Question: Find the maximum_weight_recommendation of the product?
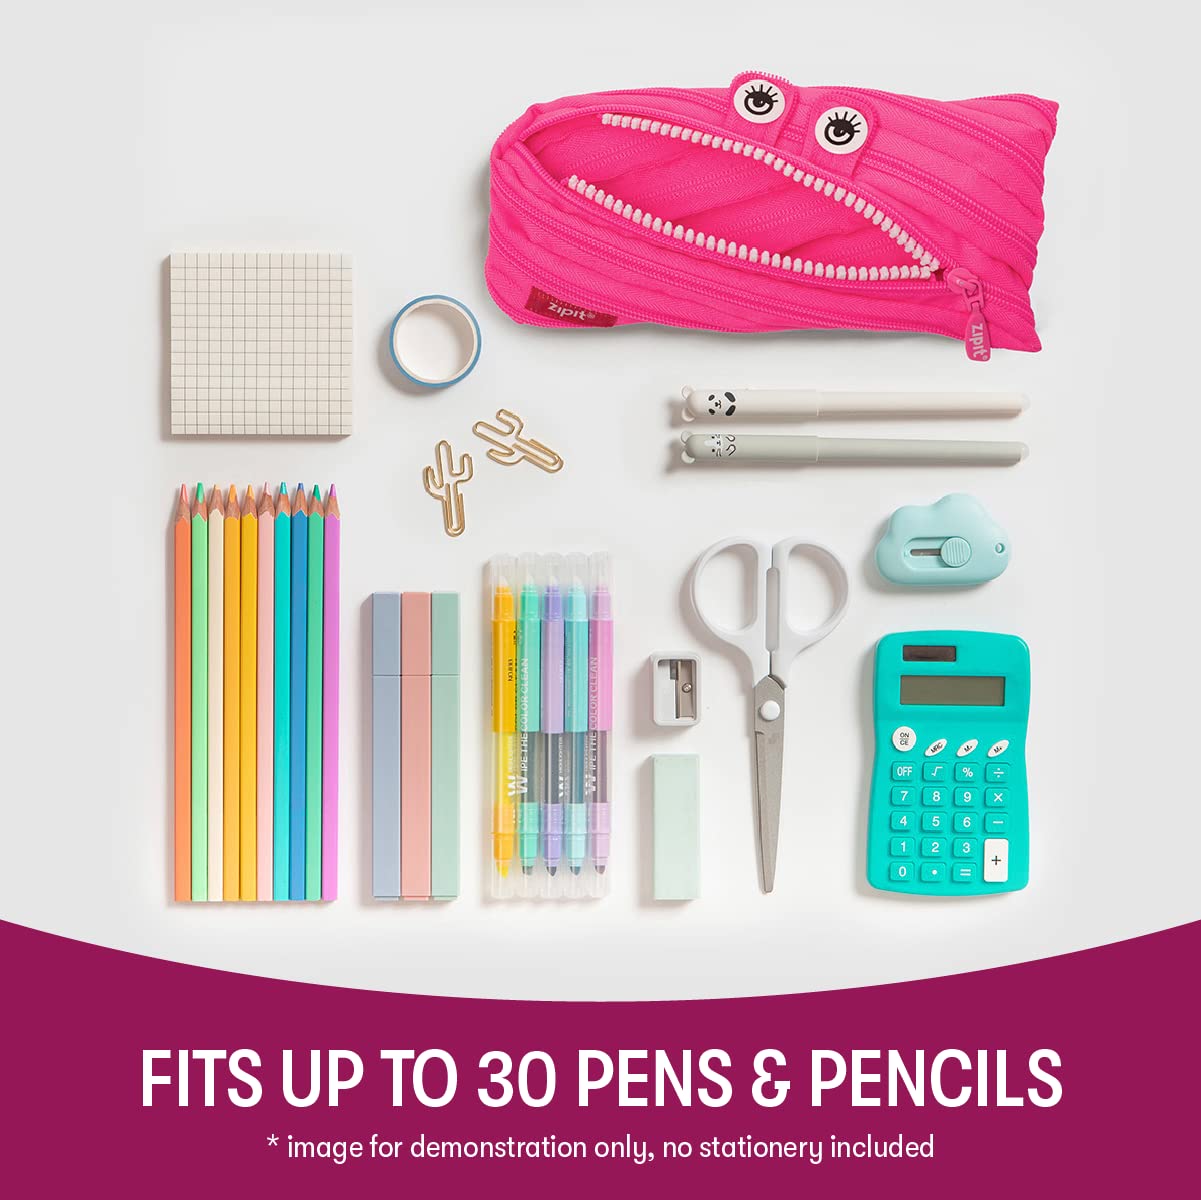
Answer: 30.0 ton